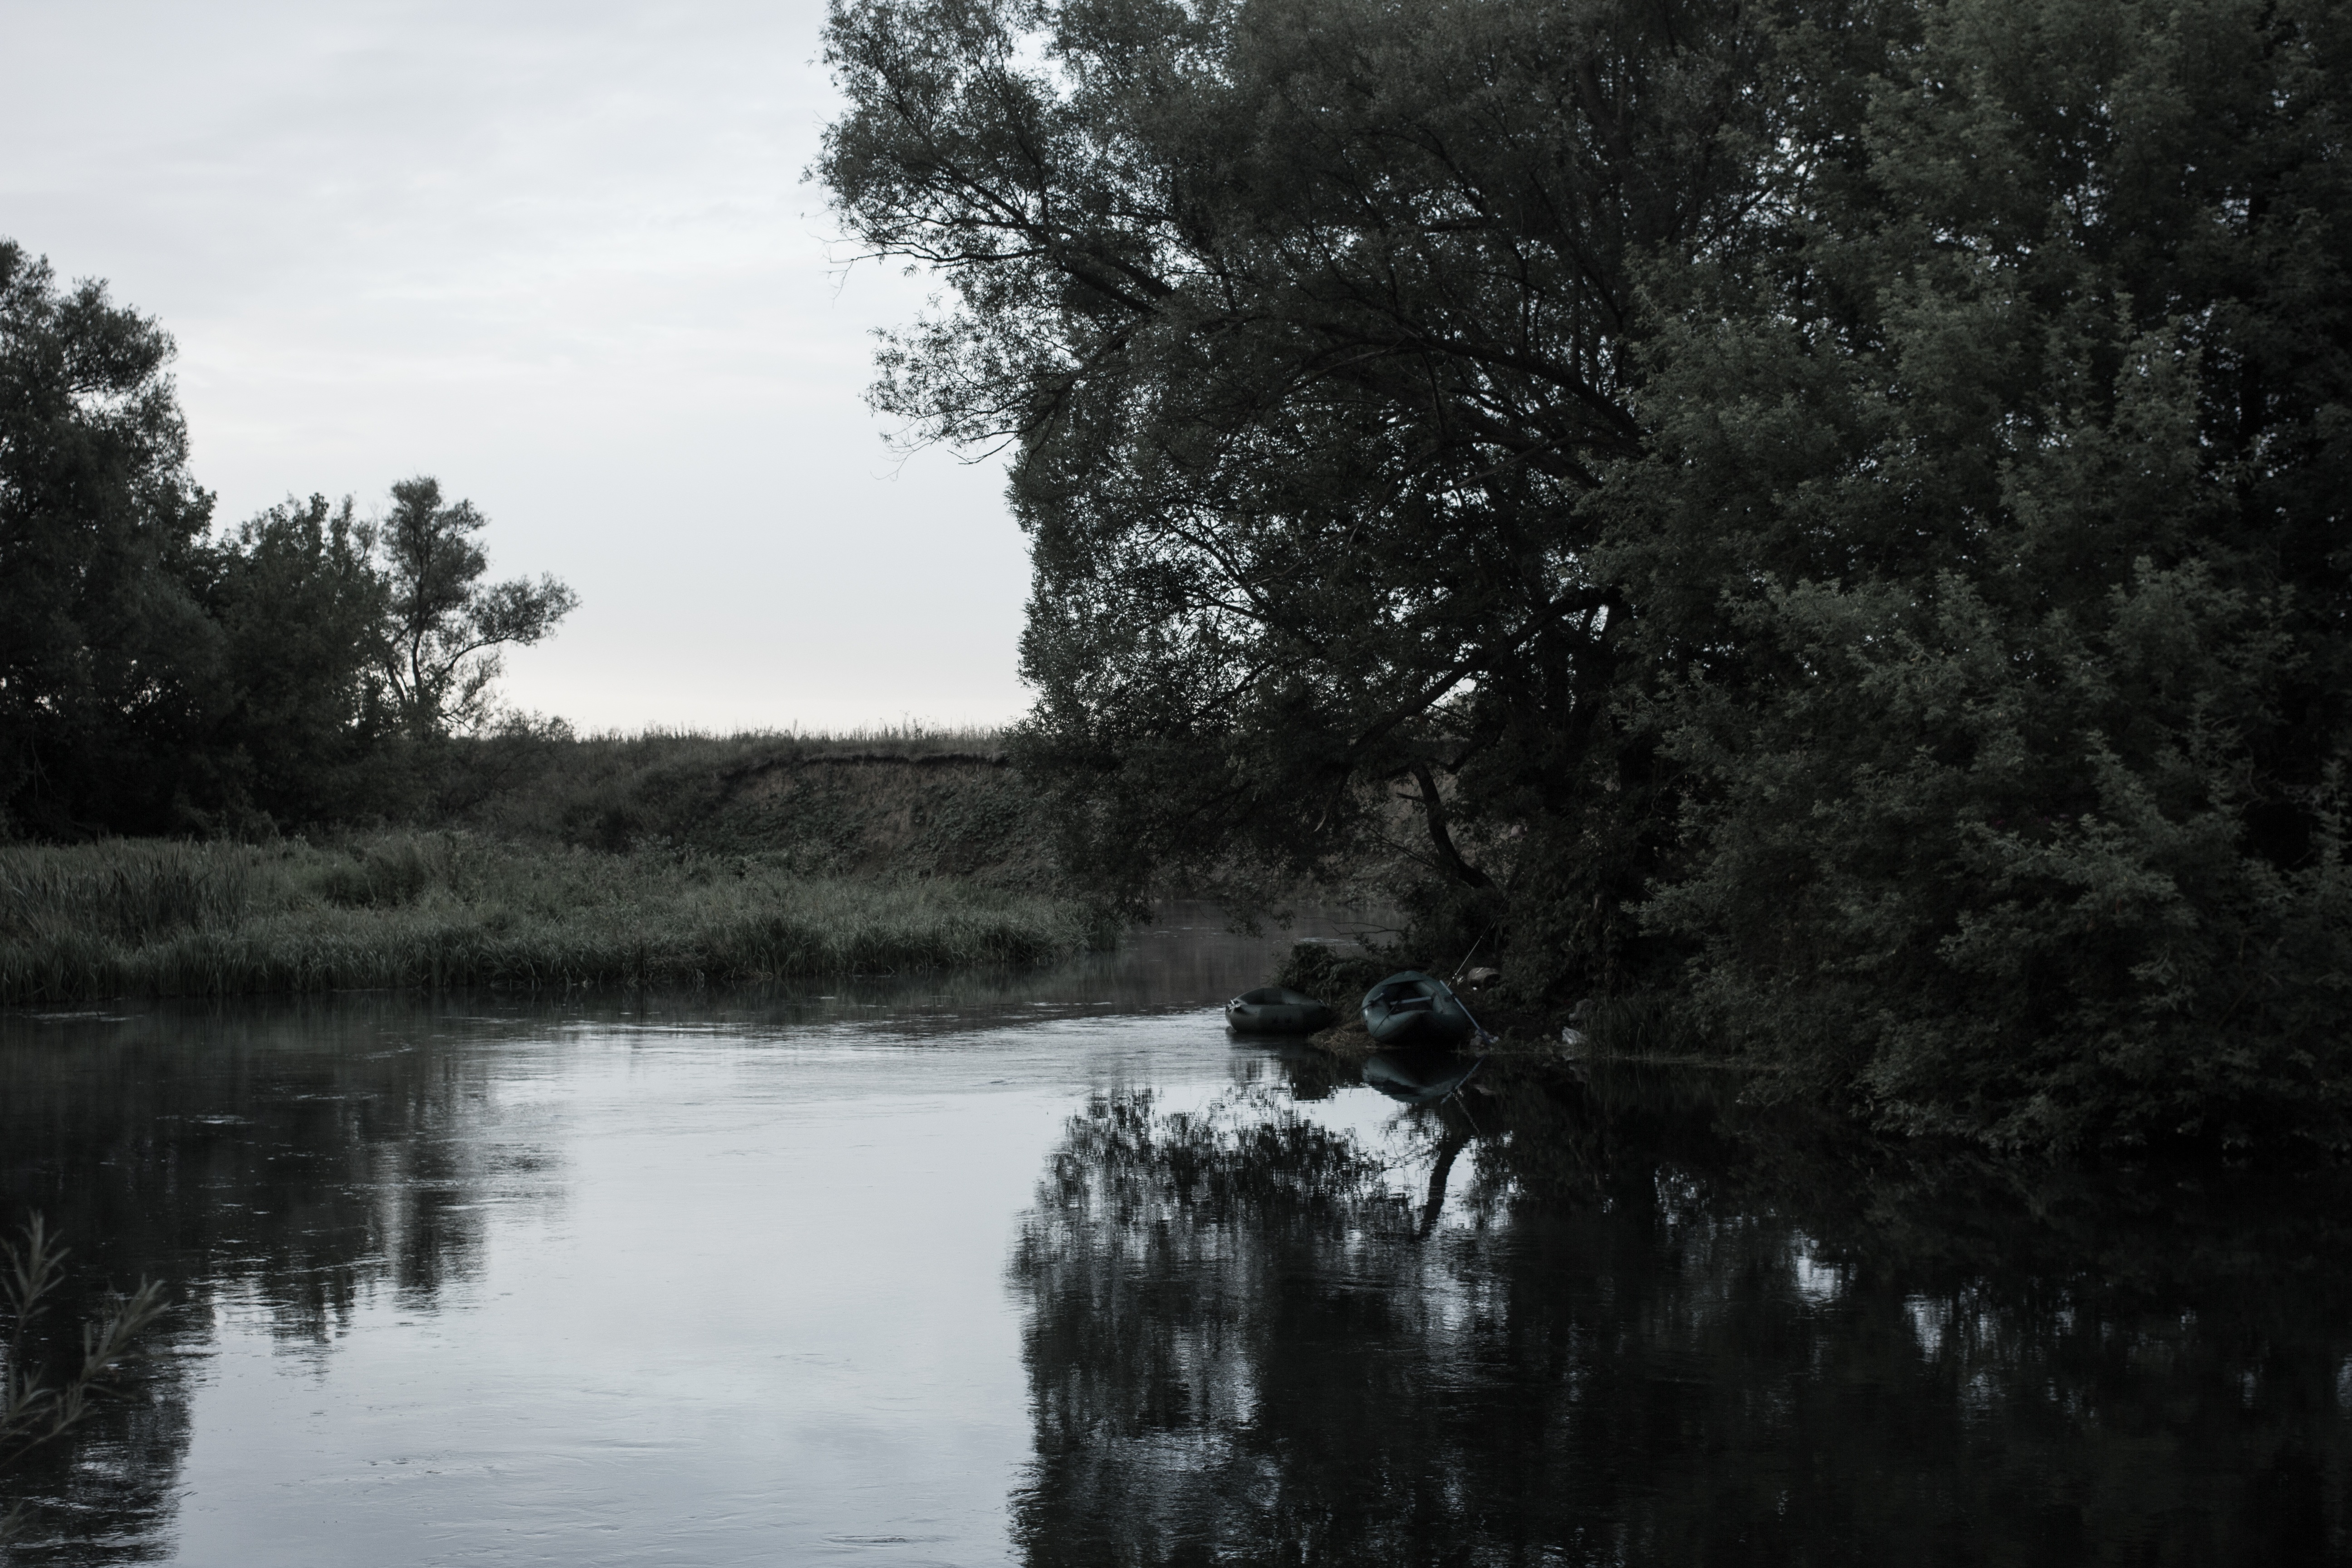
landscape, tree, water, nature, forest, snow, winter, morning, lake, river, pond, reflection, autumn, silence, monochrome, season, waterway, body of water, wetland, habitat, loch, atmospheric phenomenon, woody plant